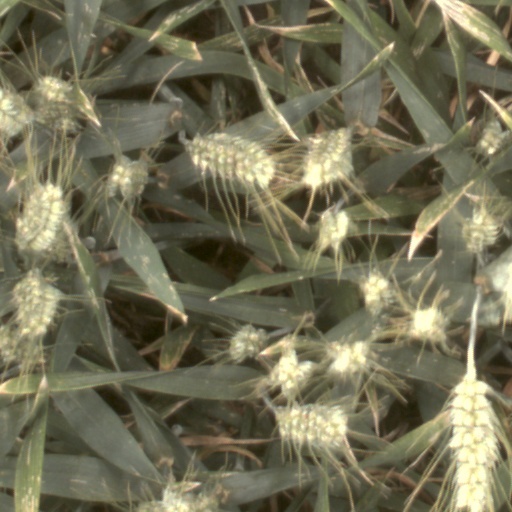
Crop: wheat